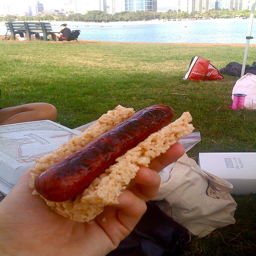
The hotdog has been grilled and is slightly charred.
An individual holding a hotdog with a rice krispies bun
A man holding a sausage in a rice crispy treat.
A person holding a hotdog and bench in the background next to the sea
A hot dog has a bun made out of Rice Krispie treats.